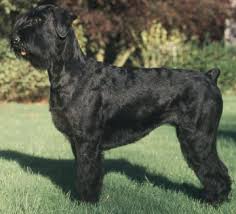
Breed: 232-n000089-giant_schnauzer